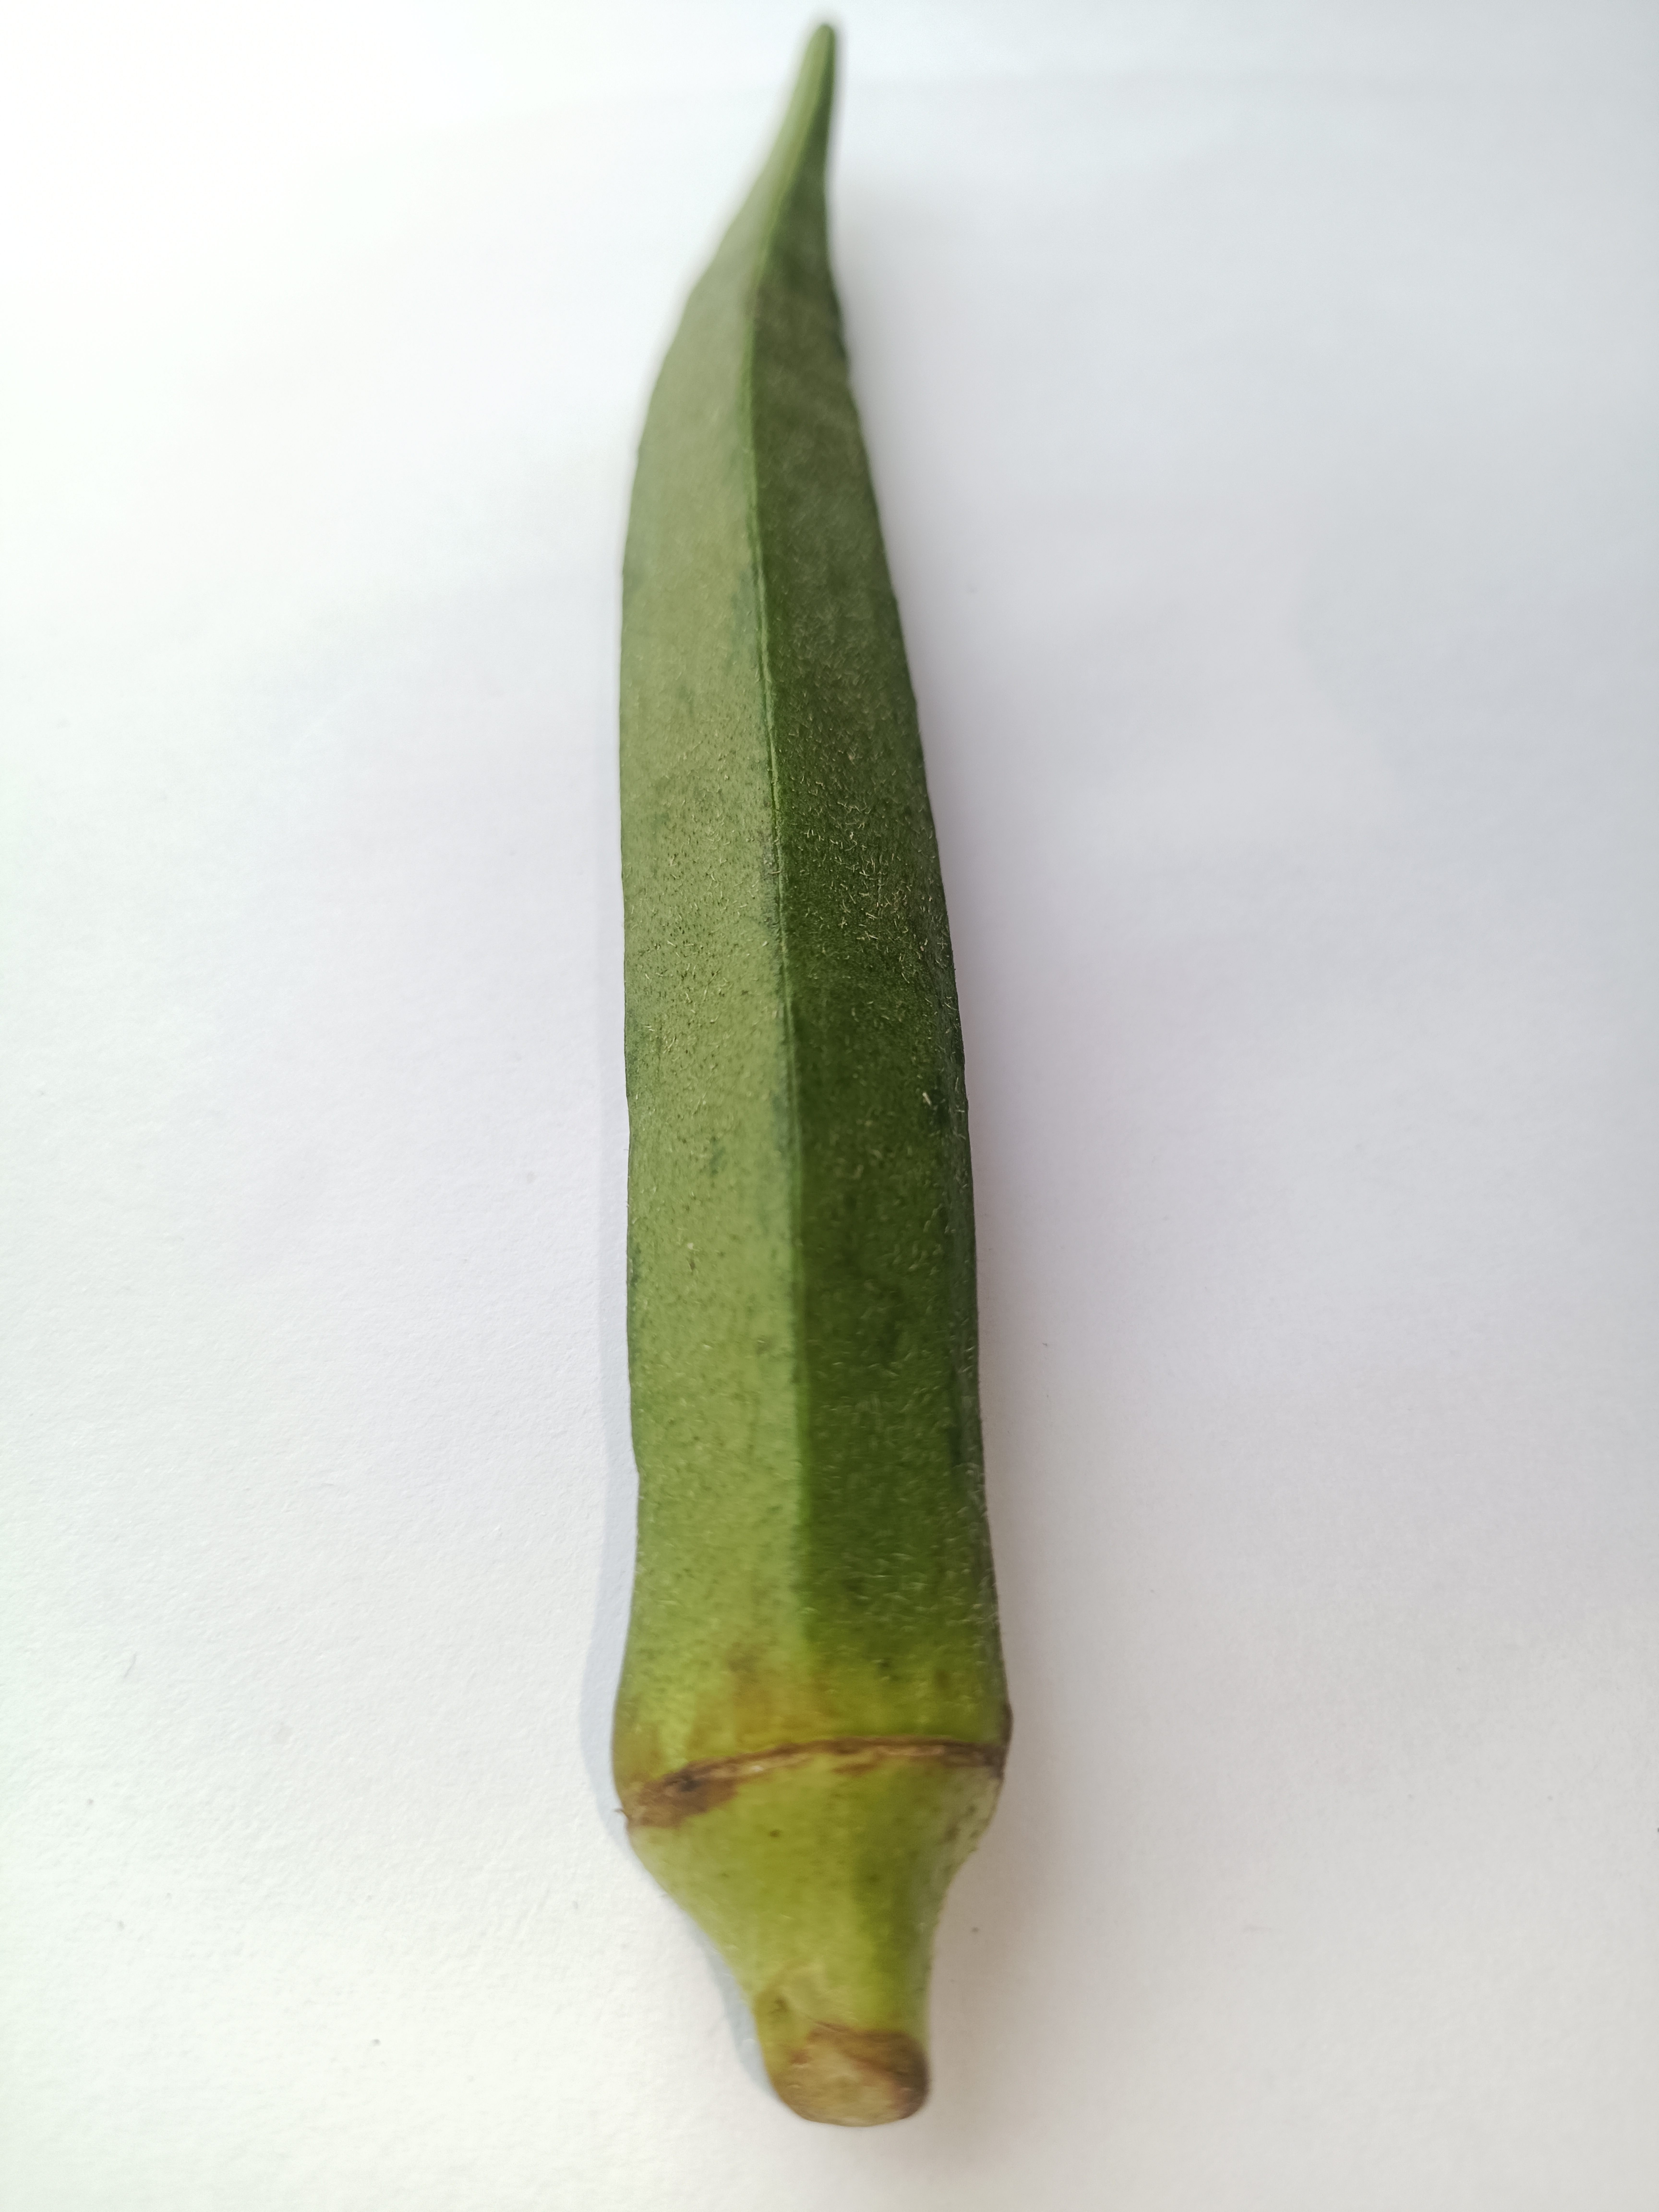
Label: Abelmoschus esculentus